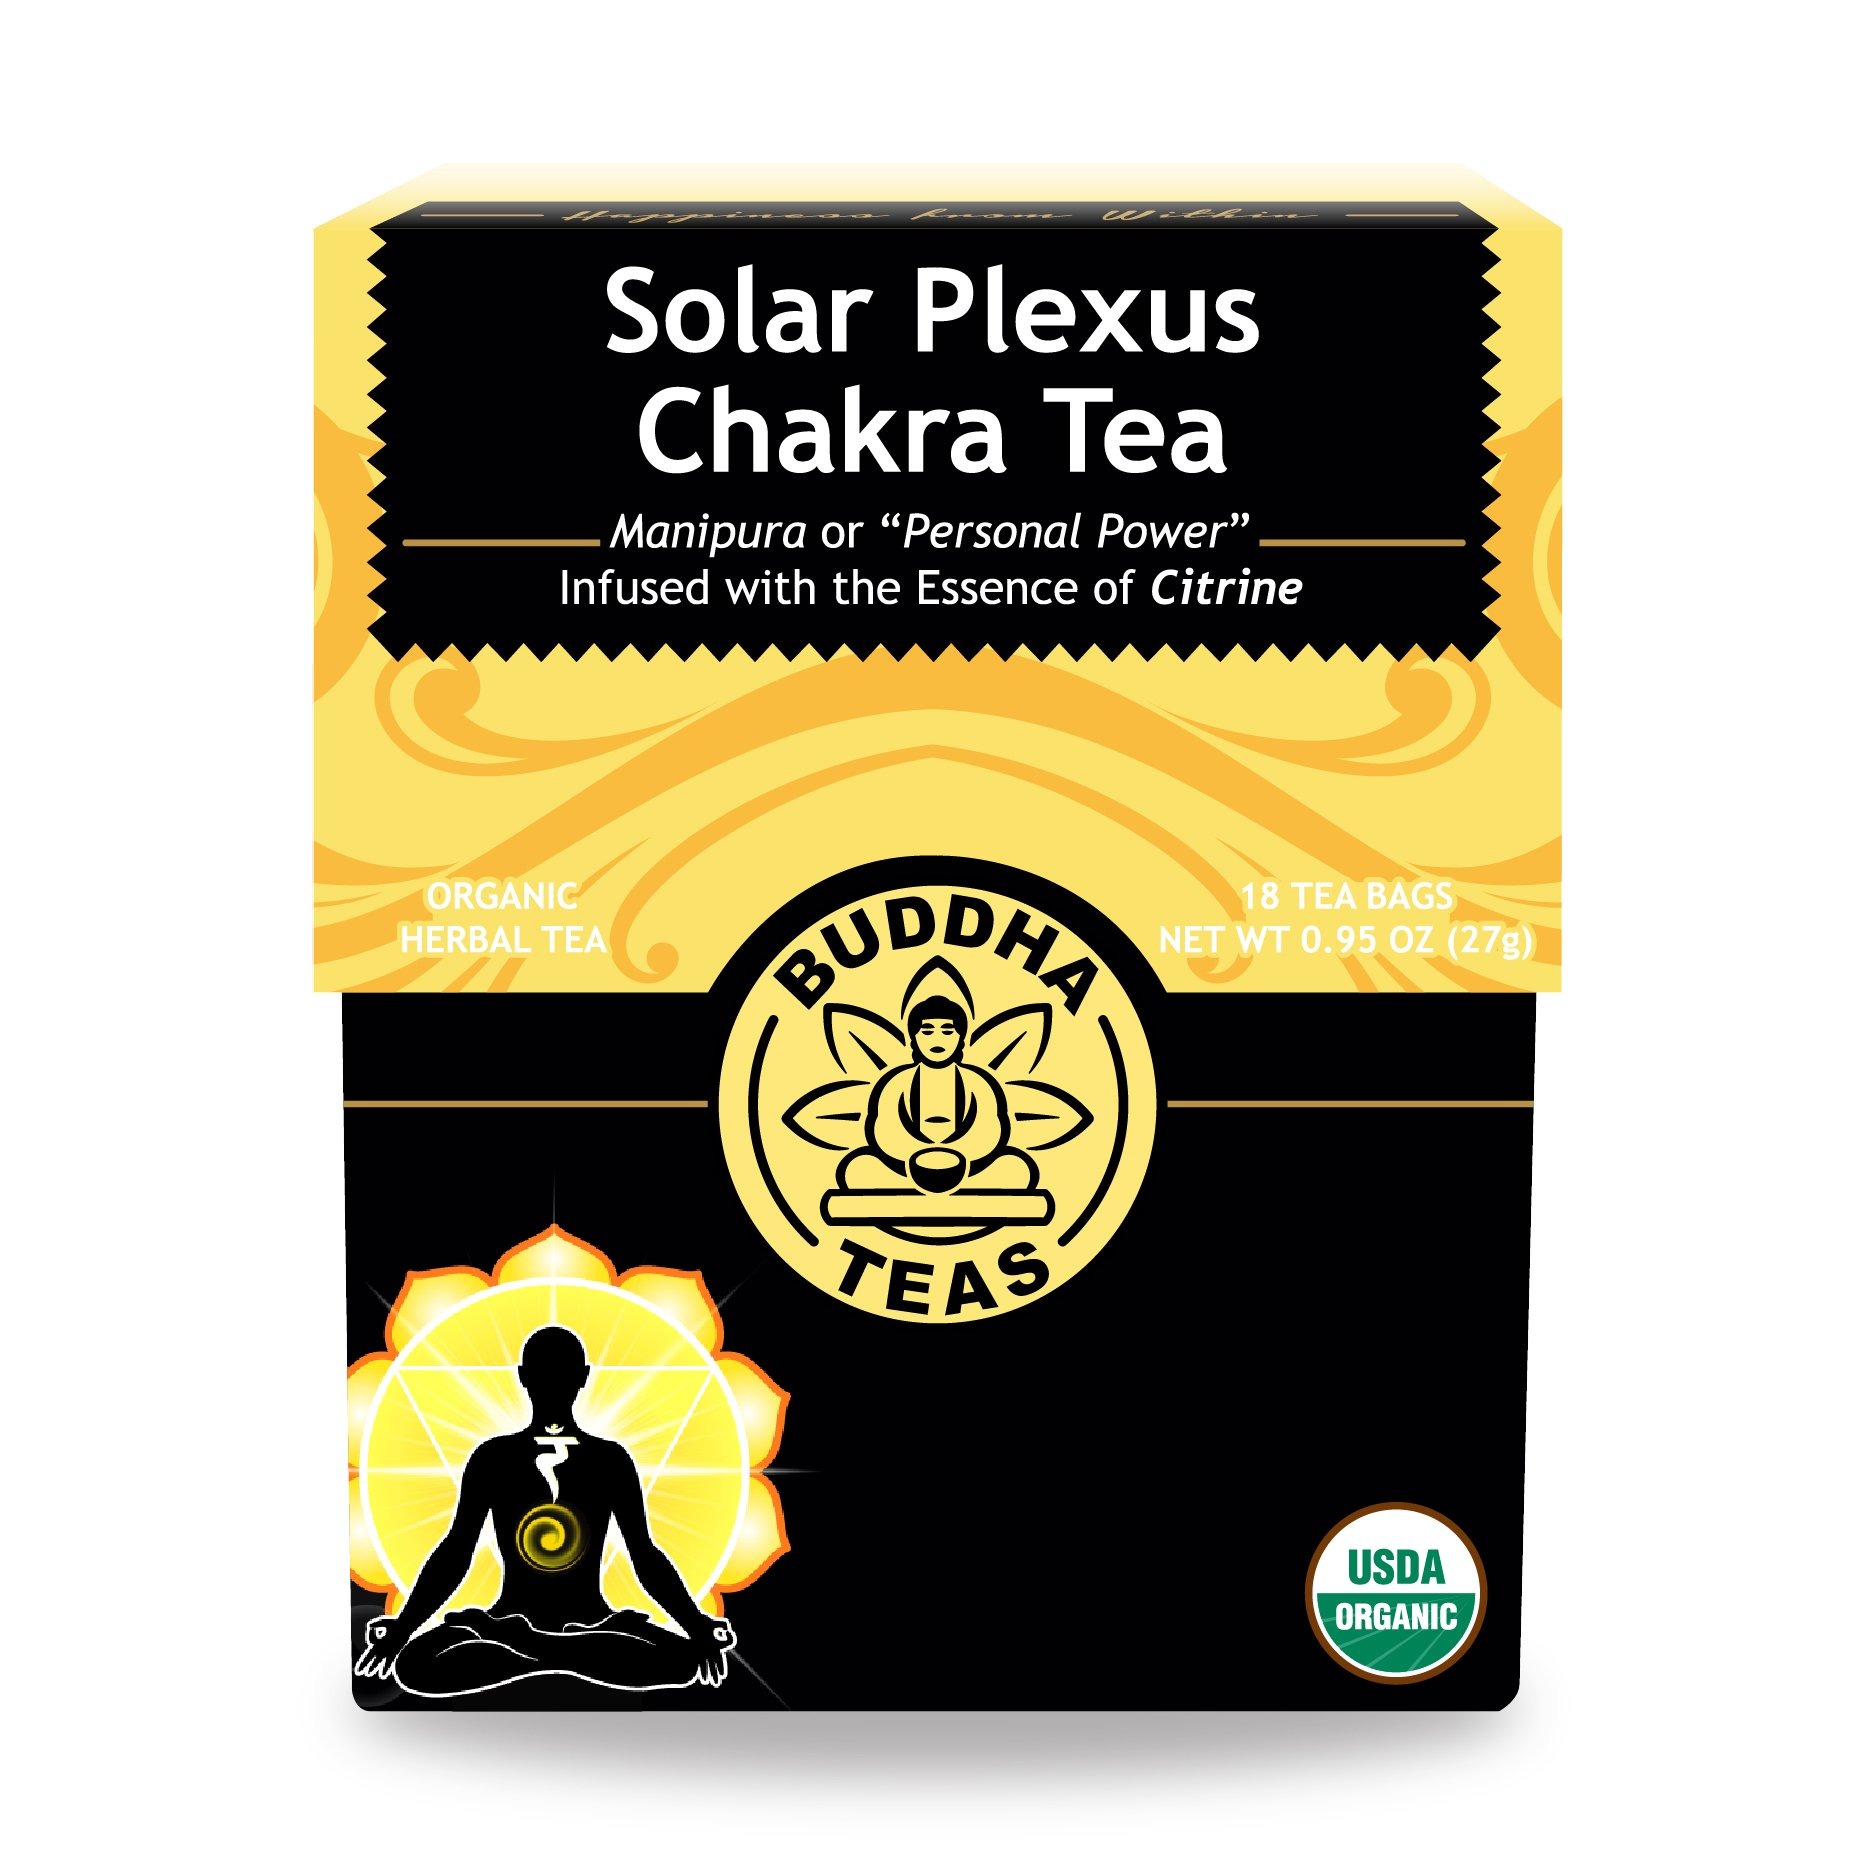
Item Name: Buddha Teas - Solar Plexus Chakra Tea - Organic Herbal Tea - For Personal Power - With Rosemary, Ginger, Orange Peel & Citrine Essence - 100% Kosher & Non-GMO - 18 Tea Bags (Pack of 1)
Bullet Point 1: SOLAR PLEXUS CHAKRA TEA - This invigorating, Solar Plexus blend, enlivened with the essence of citrine, provides a truly unique tea experience that facilitates those wishing to connect with their power center.
Bullet Point 2: HEALTHFUL BLEND - Our harmonious blend combines Rosemary, Lemongrass, Ginger Root, and Marshmallow Leaf for a delightful experience full of compassion and generosity.
Bullet Point 3: HERBS & ESSENCE - In crafting our Chakra Tea line, we place the desired gemstone or crystal inside the container of dried herbs, where its essence infuses in the blend. Enjoy the benefits of herbal infusion and the healing properties of the accompanying stone.
Bullet Point 4: NATURAL INGREDIENTS - Our bleach-free tea bags do not contain artificial flavors, colors or sweeteners, and are formulated without preservatives and GMOs.
Bullet Point 5: BUDDHA TEAS - "Chakra" is the ancient Sanskrit word for the seven central points of energy that reside within, helping to balance our physical, emotional and spiritual state. Buddha Teas presents a line of chakra teas expertly crafted from herbs that resonate with each chakra, offering stimulating and flavorful teas empowered by the essence of crystals.
Value: 1.0
Unit: Count

Price: 8.99